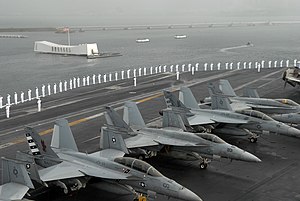
Front (militær) / Til søs
Besætningen om bord på hangarskibet USS Ronald Reagan (CVN-76) er stillet op til front om bagbord for at fronte mindesmærket for USS Arizona (BB-39).
Inden for militæret en front eller en kampfront er den forreste del af en hærafdeling elller kamplinjeis hvor to kæmpende styrker står over for hinanden. En kendt front var Vestfronten, som viste den fransk-tyske grænse under 1. verdenskrig.